ES PEVM

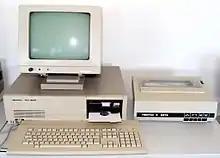
EC-1834 with monitor K-7229.25 and printer K-6313

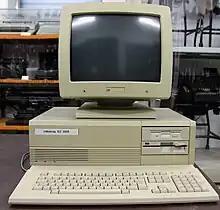
ES-1835

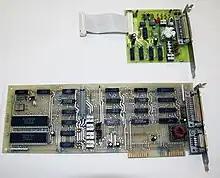
EC-1835 I/O adapter

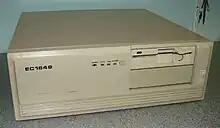
ES-1849

The first models of ES PEVM (ES-1840, ES-1841, ES-1842), unlike the IBM PC, had two units: a system unit and a floppy drives unit. These models used a backplane instead of the main board. Although the system bus was compatible with ISA bus, it used a different type of connector, so the IBM PC expansion cards could not be installed in ES PEVM.